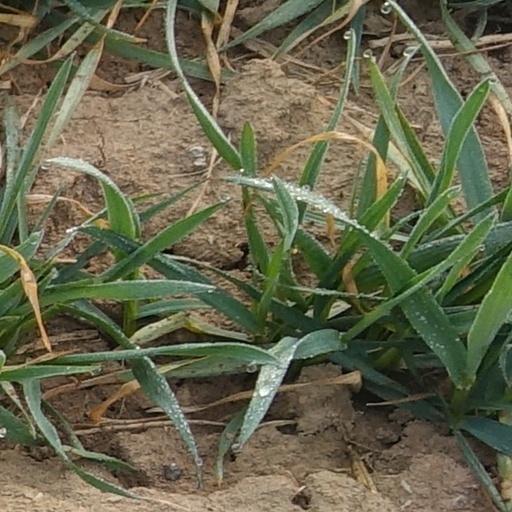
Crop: wheat